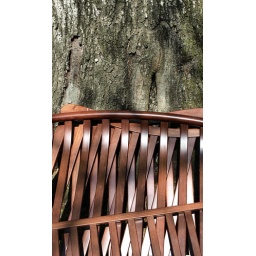
bed for sale against tree